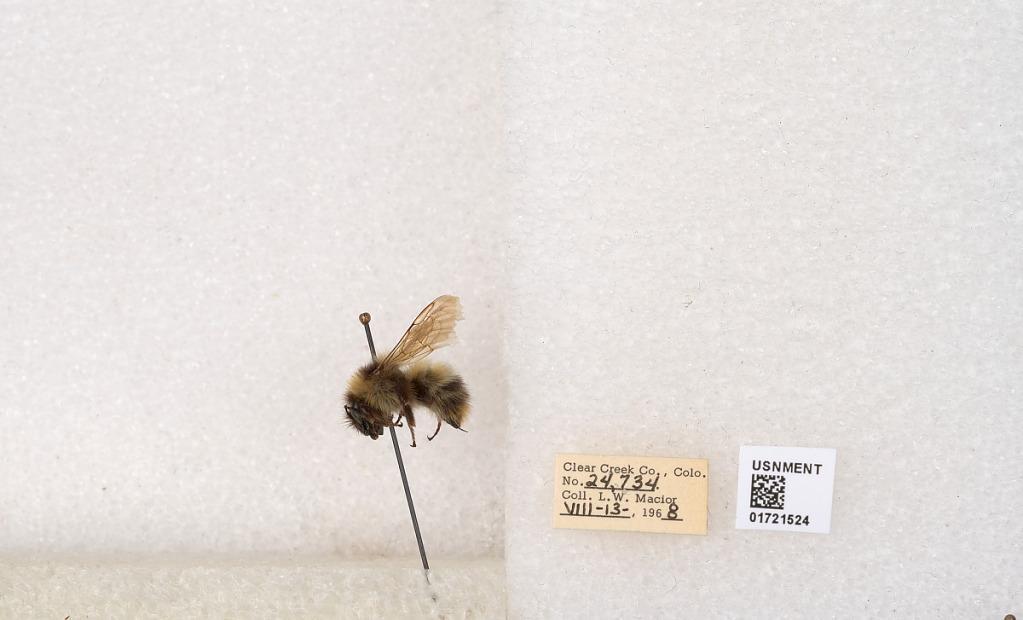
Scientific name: Bombus kirbyellus
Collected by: L. Macior
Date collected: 1968-8-13
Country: United States
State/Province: Colorado
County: Clear Creek
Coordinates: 39.6891, -105.644